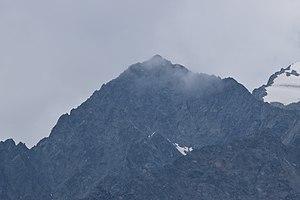
Le Pic des Prés les Fonts.
Le pic des Prés les Fonts est un sommet situé dans le département français des Hautes-Alpes en région Provence-Alpes-Côte d'Azur. Il culmine à 3 358 mètres.